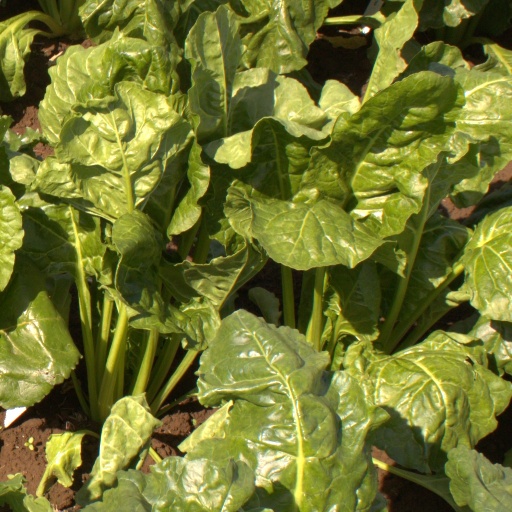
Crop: sugar beet